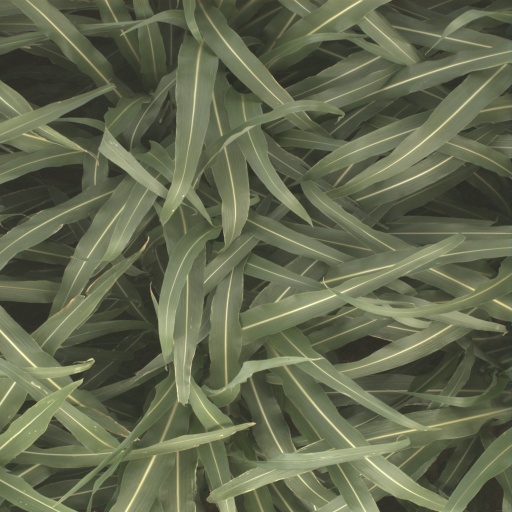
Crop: sorghum